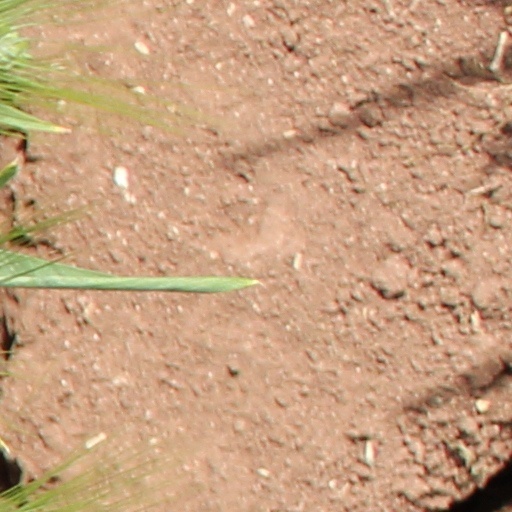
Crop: wheat